Question: Please indicate a possible affordance area of drink_with_cup that can be used for holding
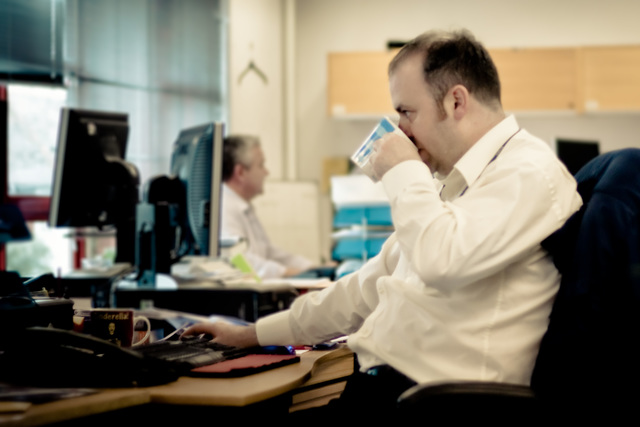
Answer: [349.5, 117.5, 422.5, 179.5]